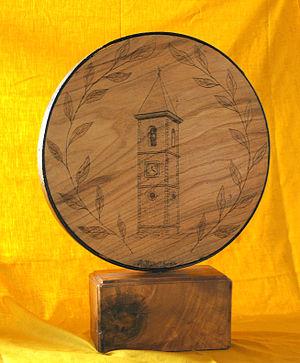
La ruzzola ou ruzzolone est un jeu de boules italien pratiqué en Émilie-Romagne, Toscane, Abruzzes, Marches, Ombrie, Latium et Calabre.